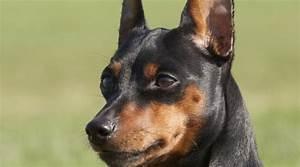
dog